Fabio Zanon

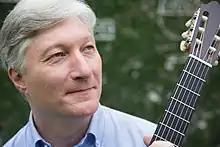
Fabio Zanon in 2015

Born in Jundiaí in 1966, Zanon began his studies with his father and with guitar teacher Antonio Guedes. He graduated in music at the São Paulo University (USP), having studied with Edelton Gloeden and Henrique Pinto. In 1990, he continued his studies under Michel Lewin at the Royal Academy of Music in London, where he obtained his master's degree in music in 1993, having also participated in Julian Bream's masterclasses.